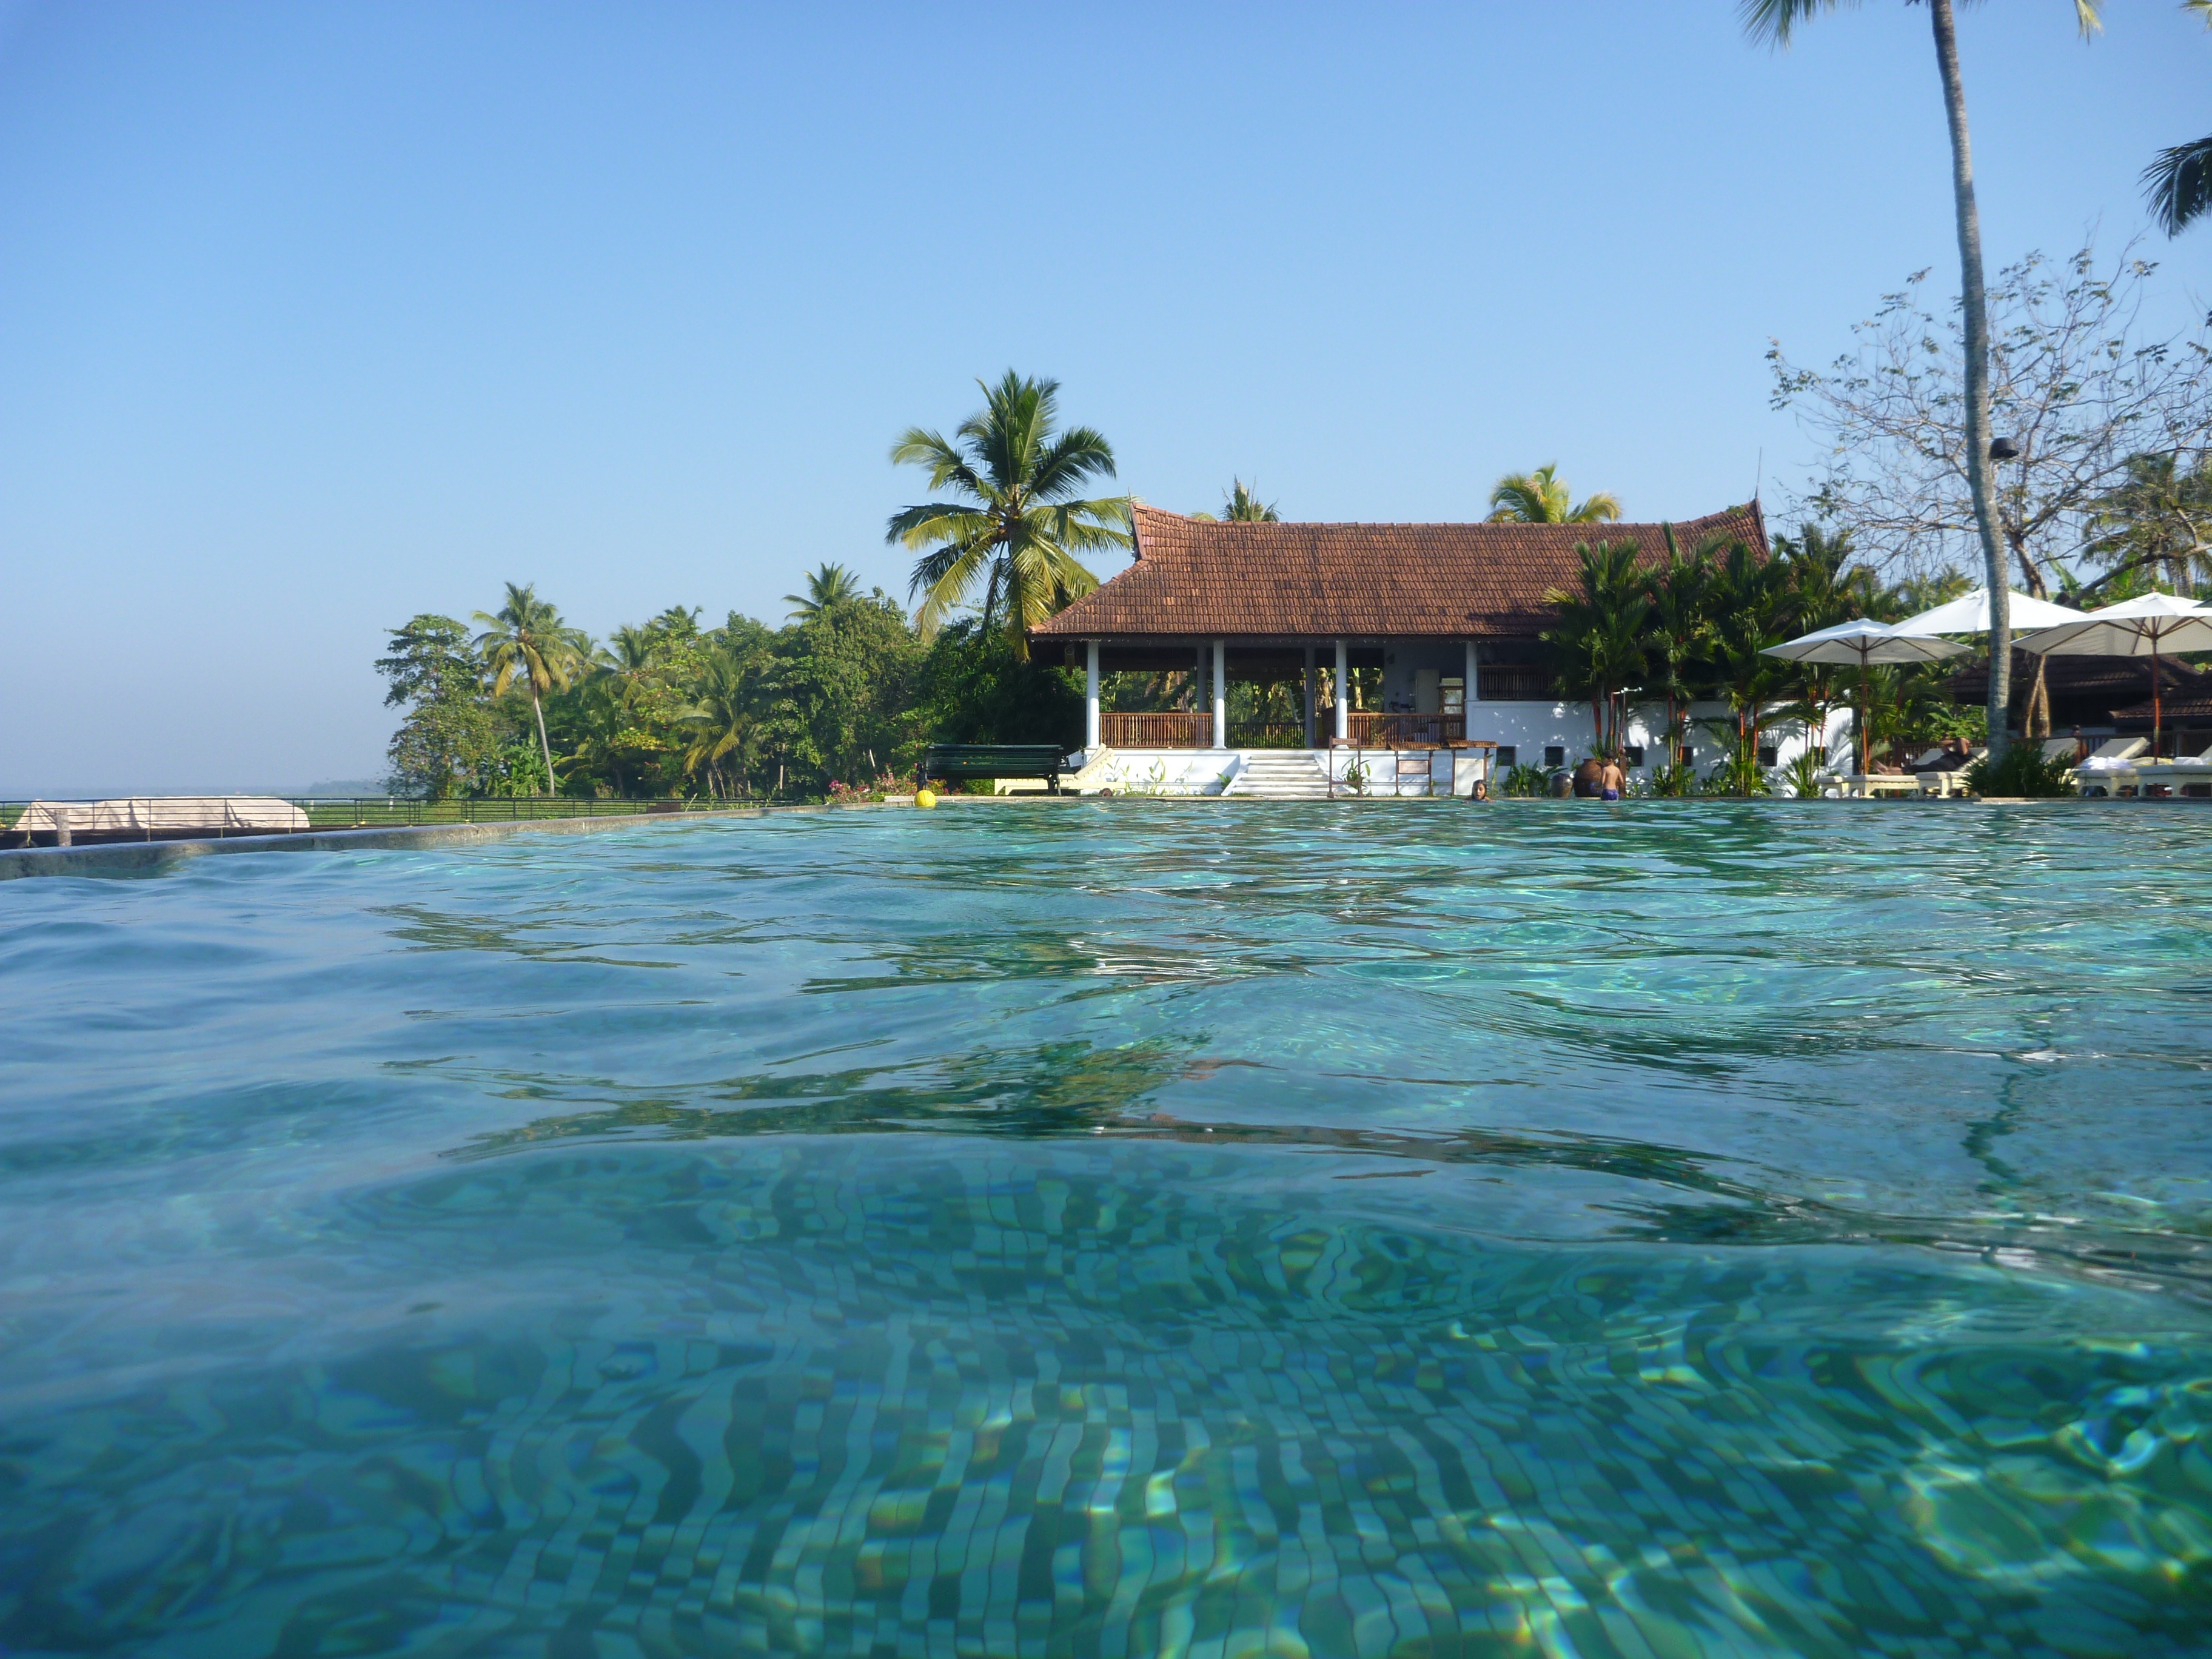
beach, sea, water, ocean, relax, swimming pool, lagoon, bay, property, swimming, turquoise, hotel, resort, holidays, india, estate, vacations, beach resort